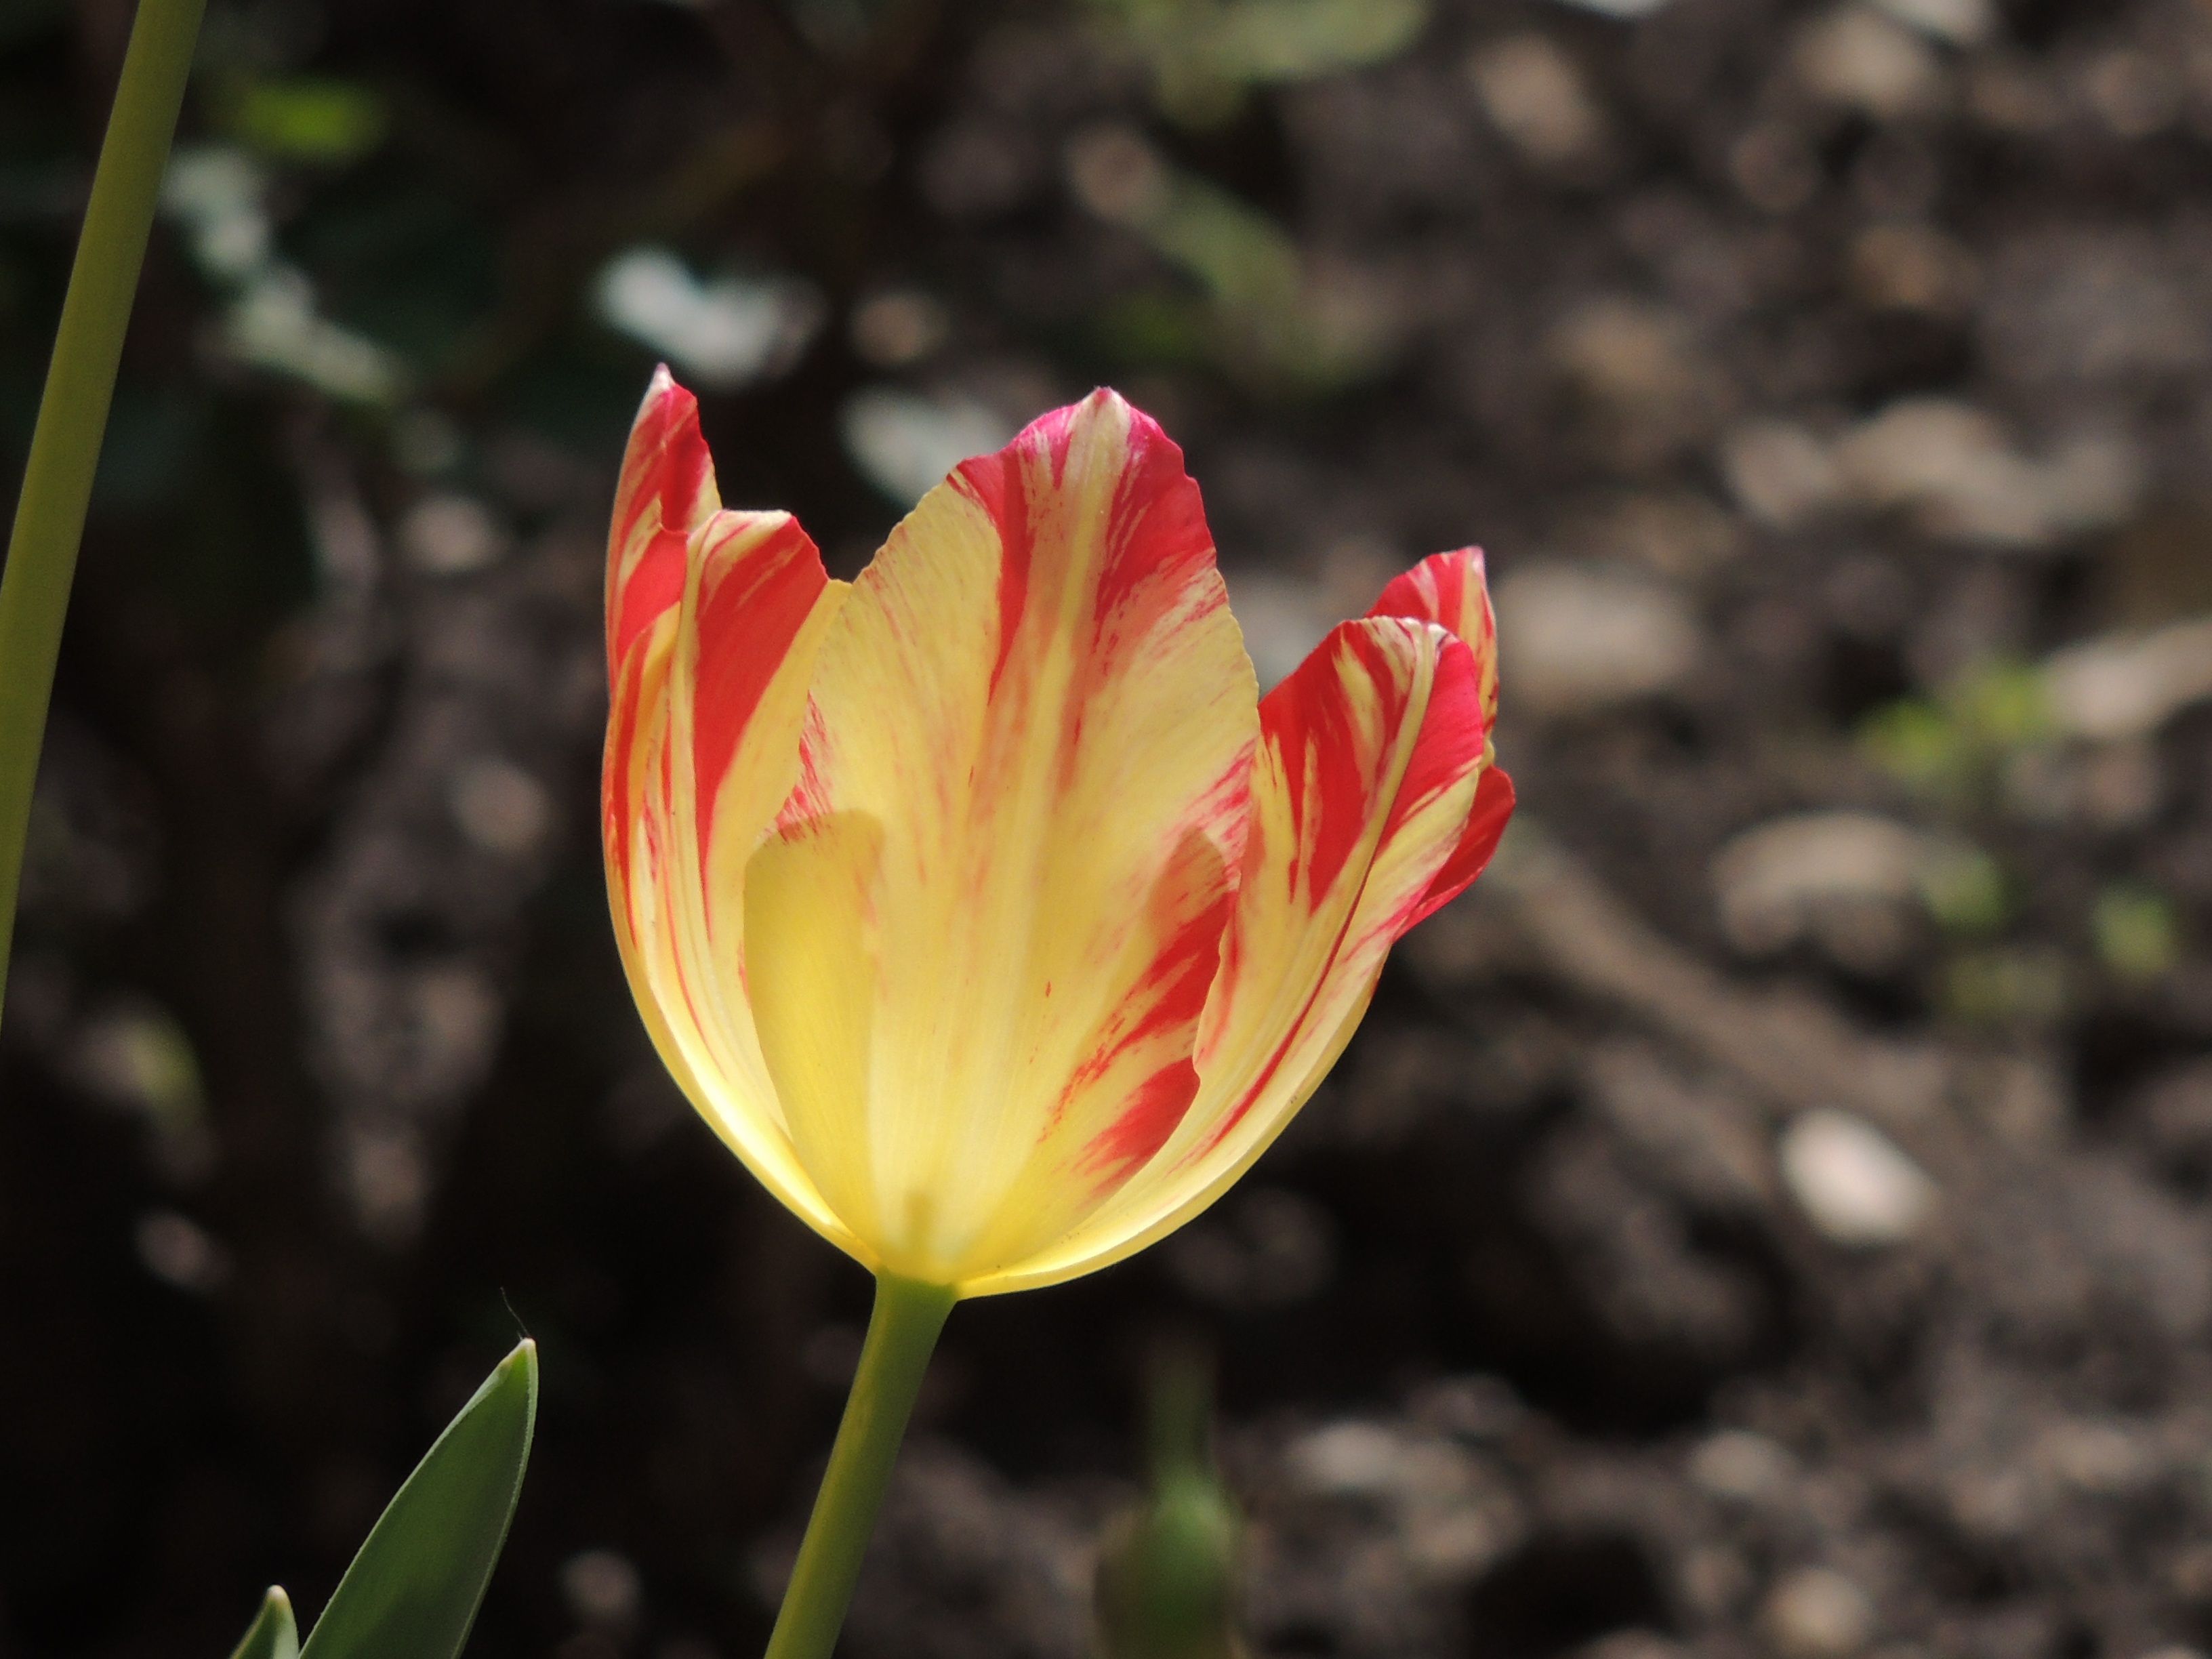
nature, plant, flower, petal, tulip, spring, botany, yellow, flora, petals, tulips, macro photography, flowering plant, lily family, plant stem, land plant